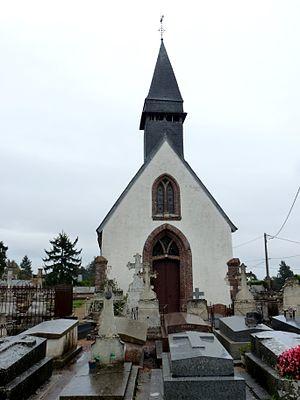
Église Sainte-Marie-Madeleine de Mesnil-sur-l'Estrée
Mesnil-sur-l'Estrée est une commune française située dans le département de l'Eure, en région Normandie.